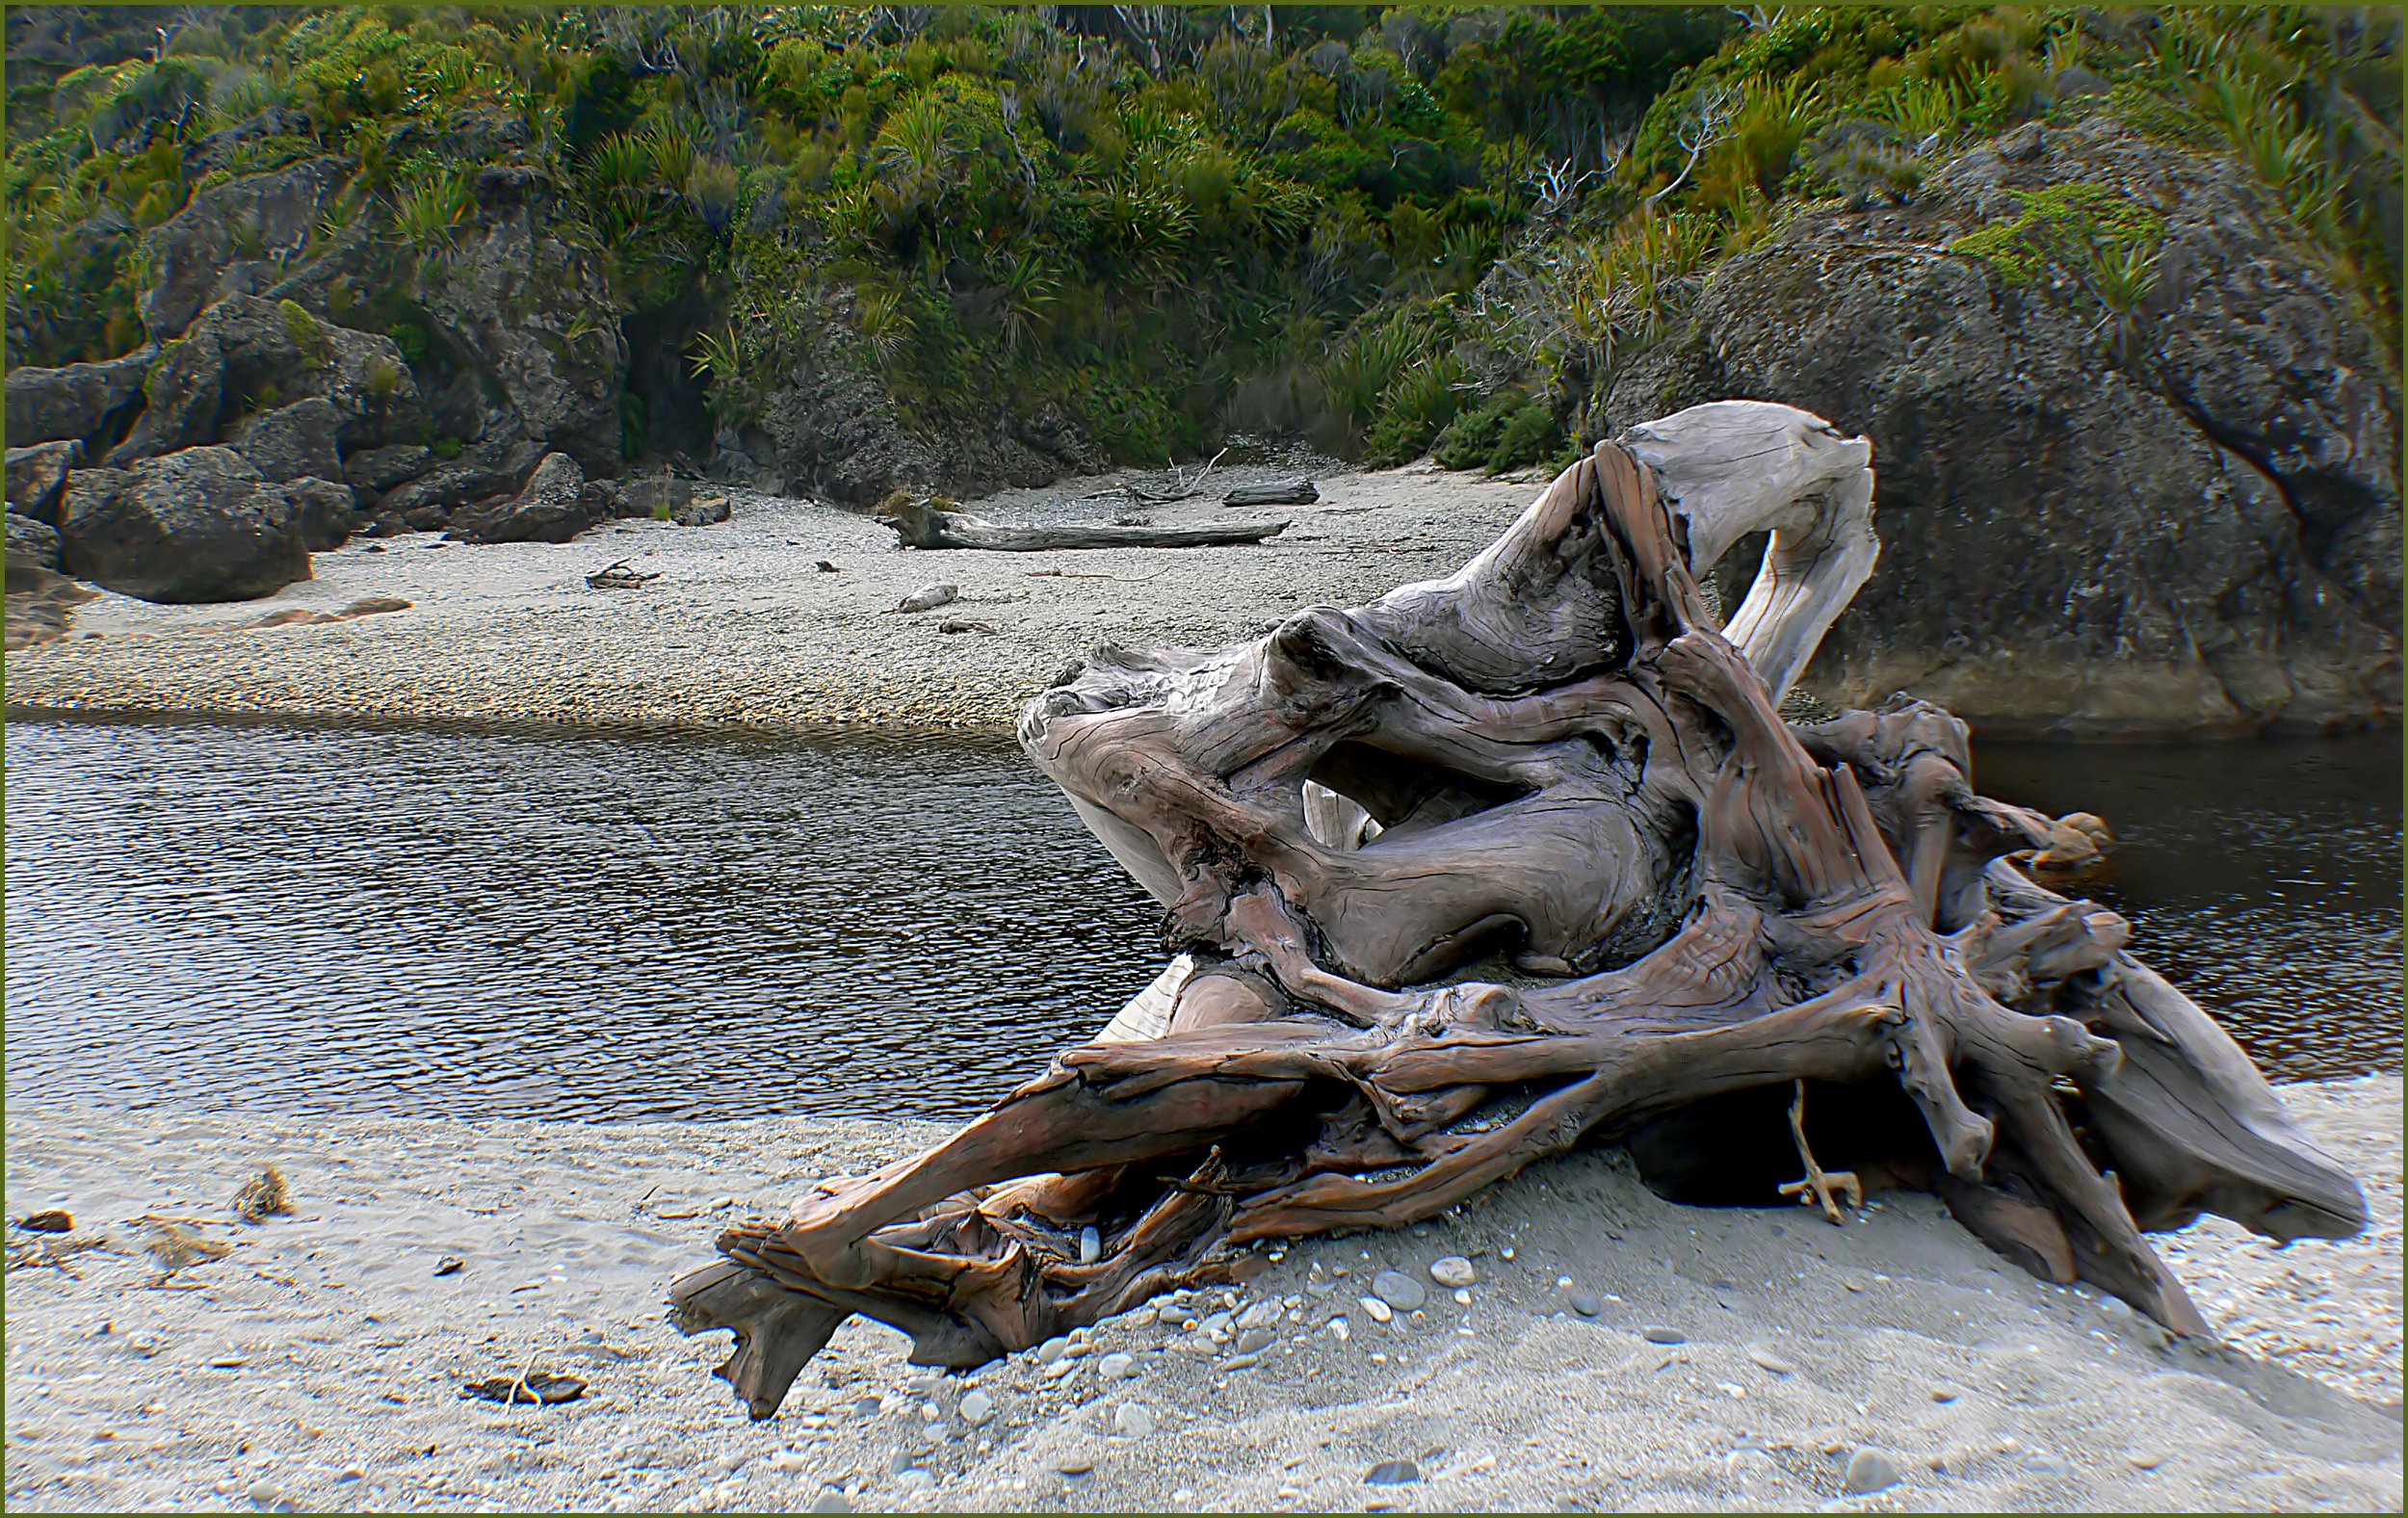
driftwood, sea, tree, nature, rock, ocean, wilderness, wood, shoreline, wildlife, fauna, sculpture, art, publicdomain, newzealand, driftwoodbeaches